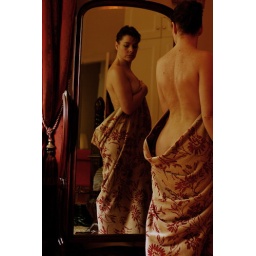
365/331 Wrapped in it - bath towel